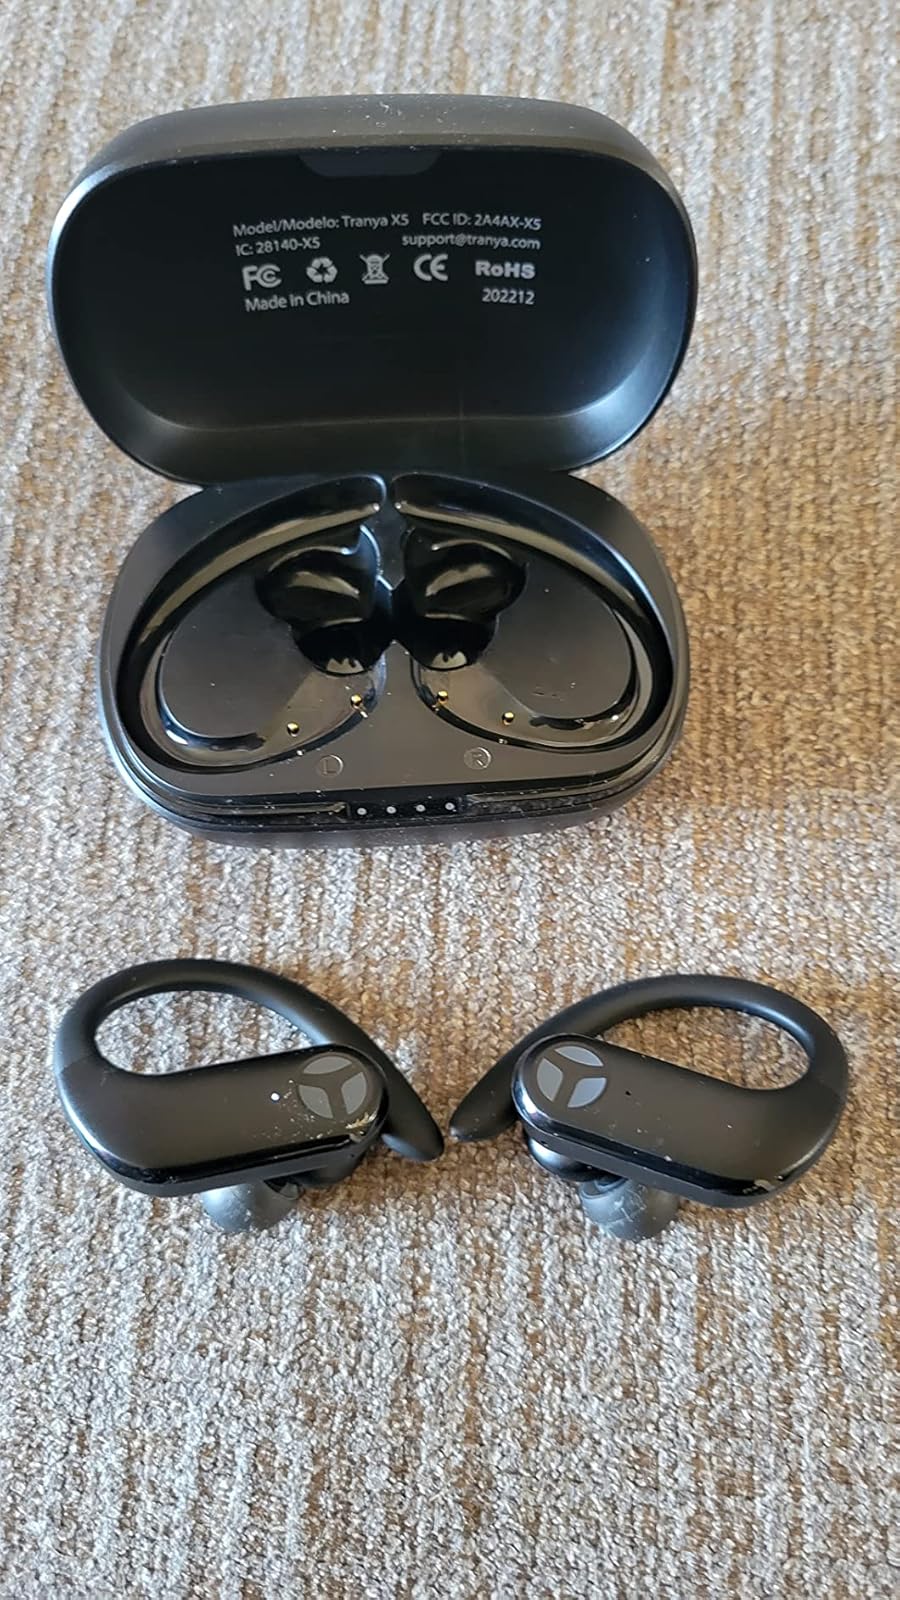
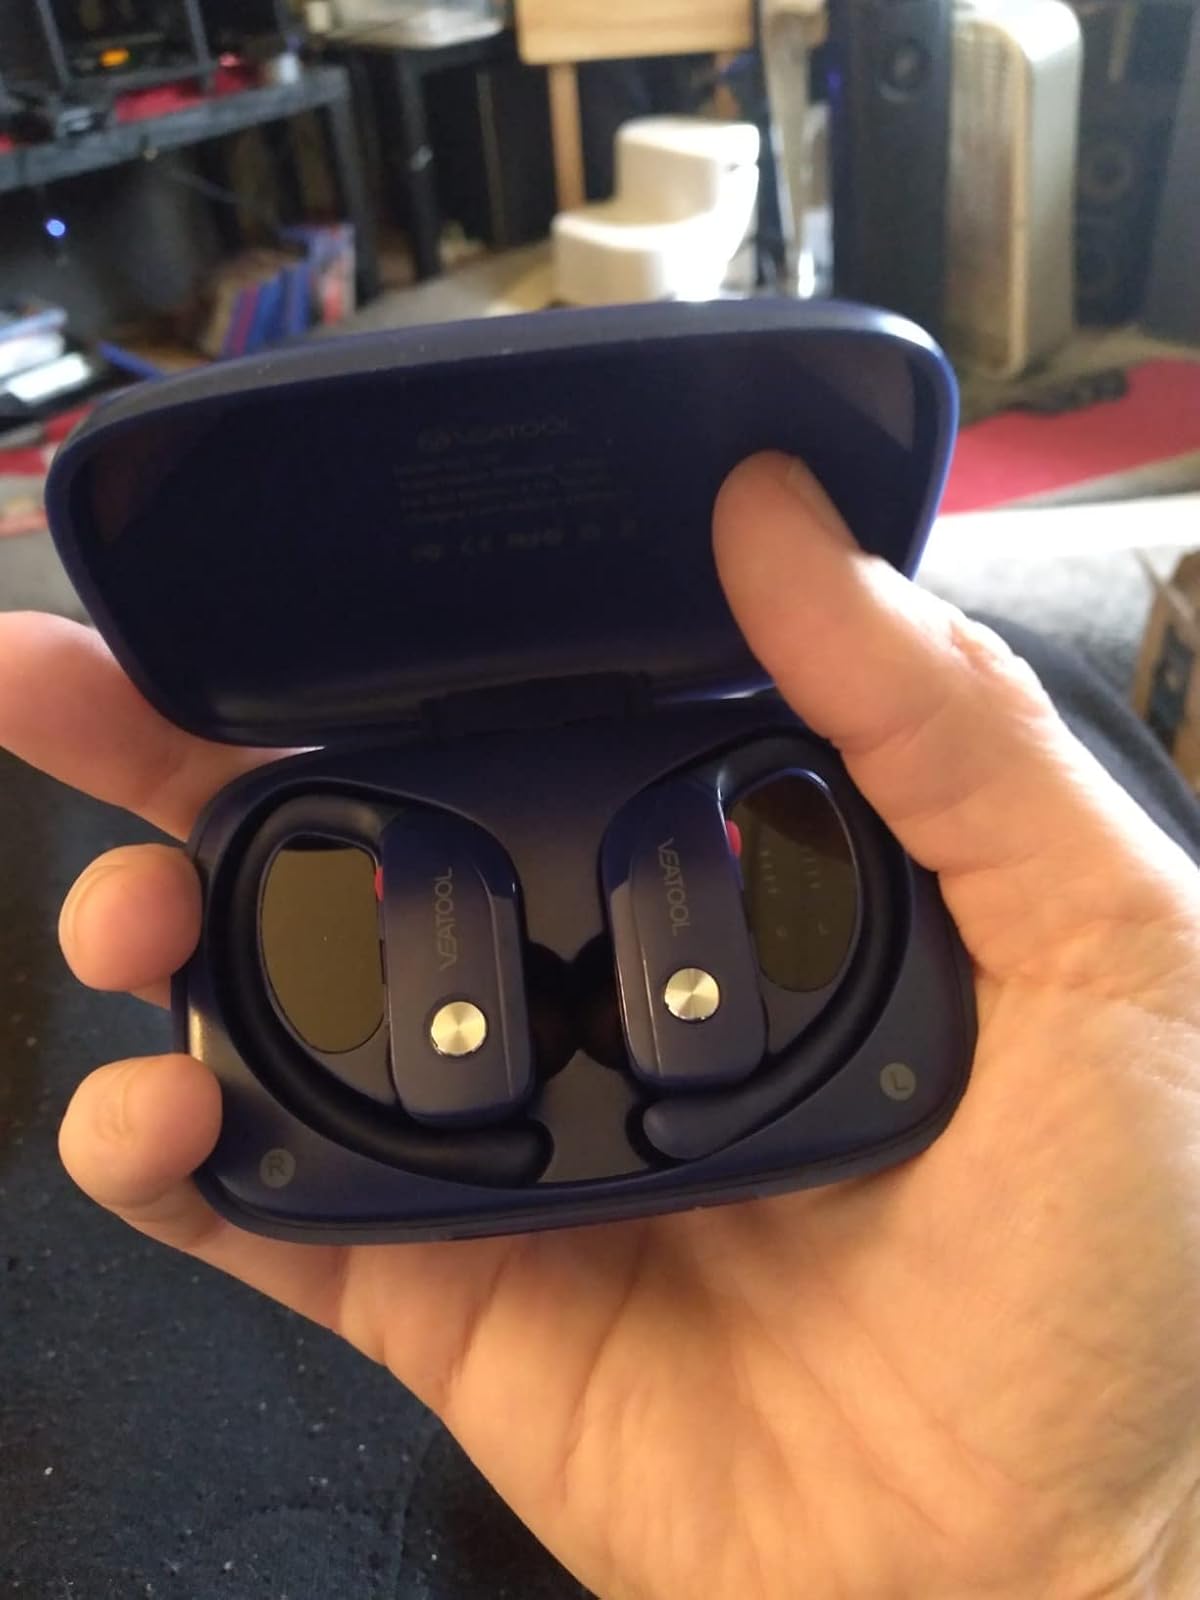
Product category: earbuds
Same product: no